Aiden Bonar

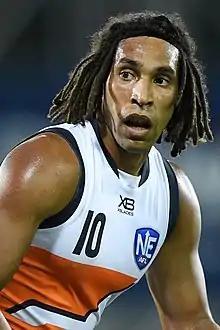
Bonar playing for Greater Western Sydney in July 2019

Aiden Bonar (born 8 March 1999) is a professional Australian rules footballer playing for the Williamstown Football Club in the Victorian Football League (VFL). He made his GWS debut in round 20 of the 2018 season scoring two goals in the 105 point win against Carlton at Docklands Stadium. At the conclusion of the 2019 season, he was traded to . On 20 October 2023 North Melbourne delisted him.